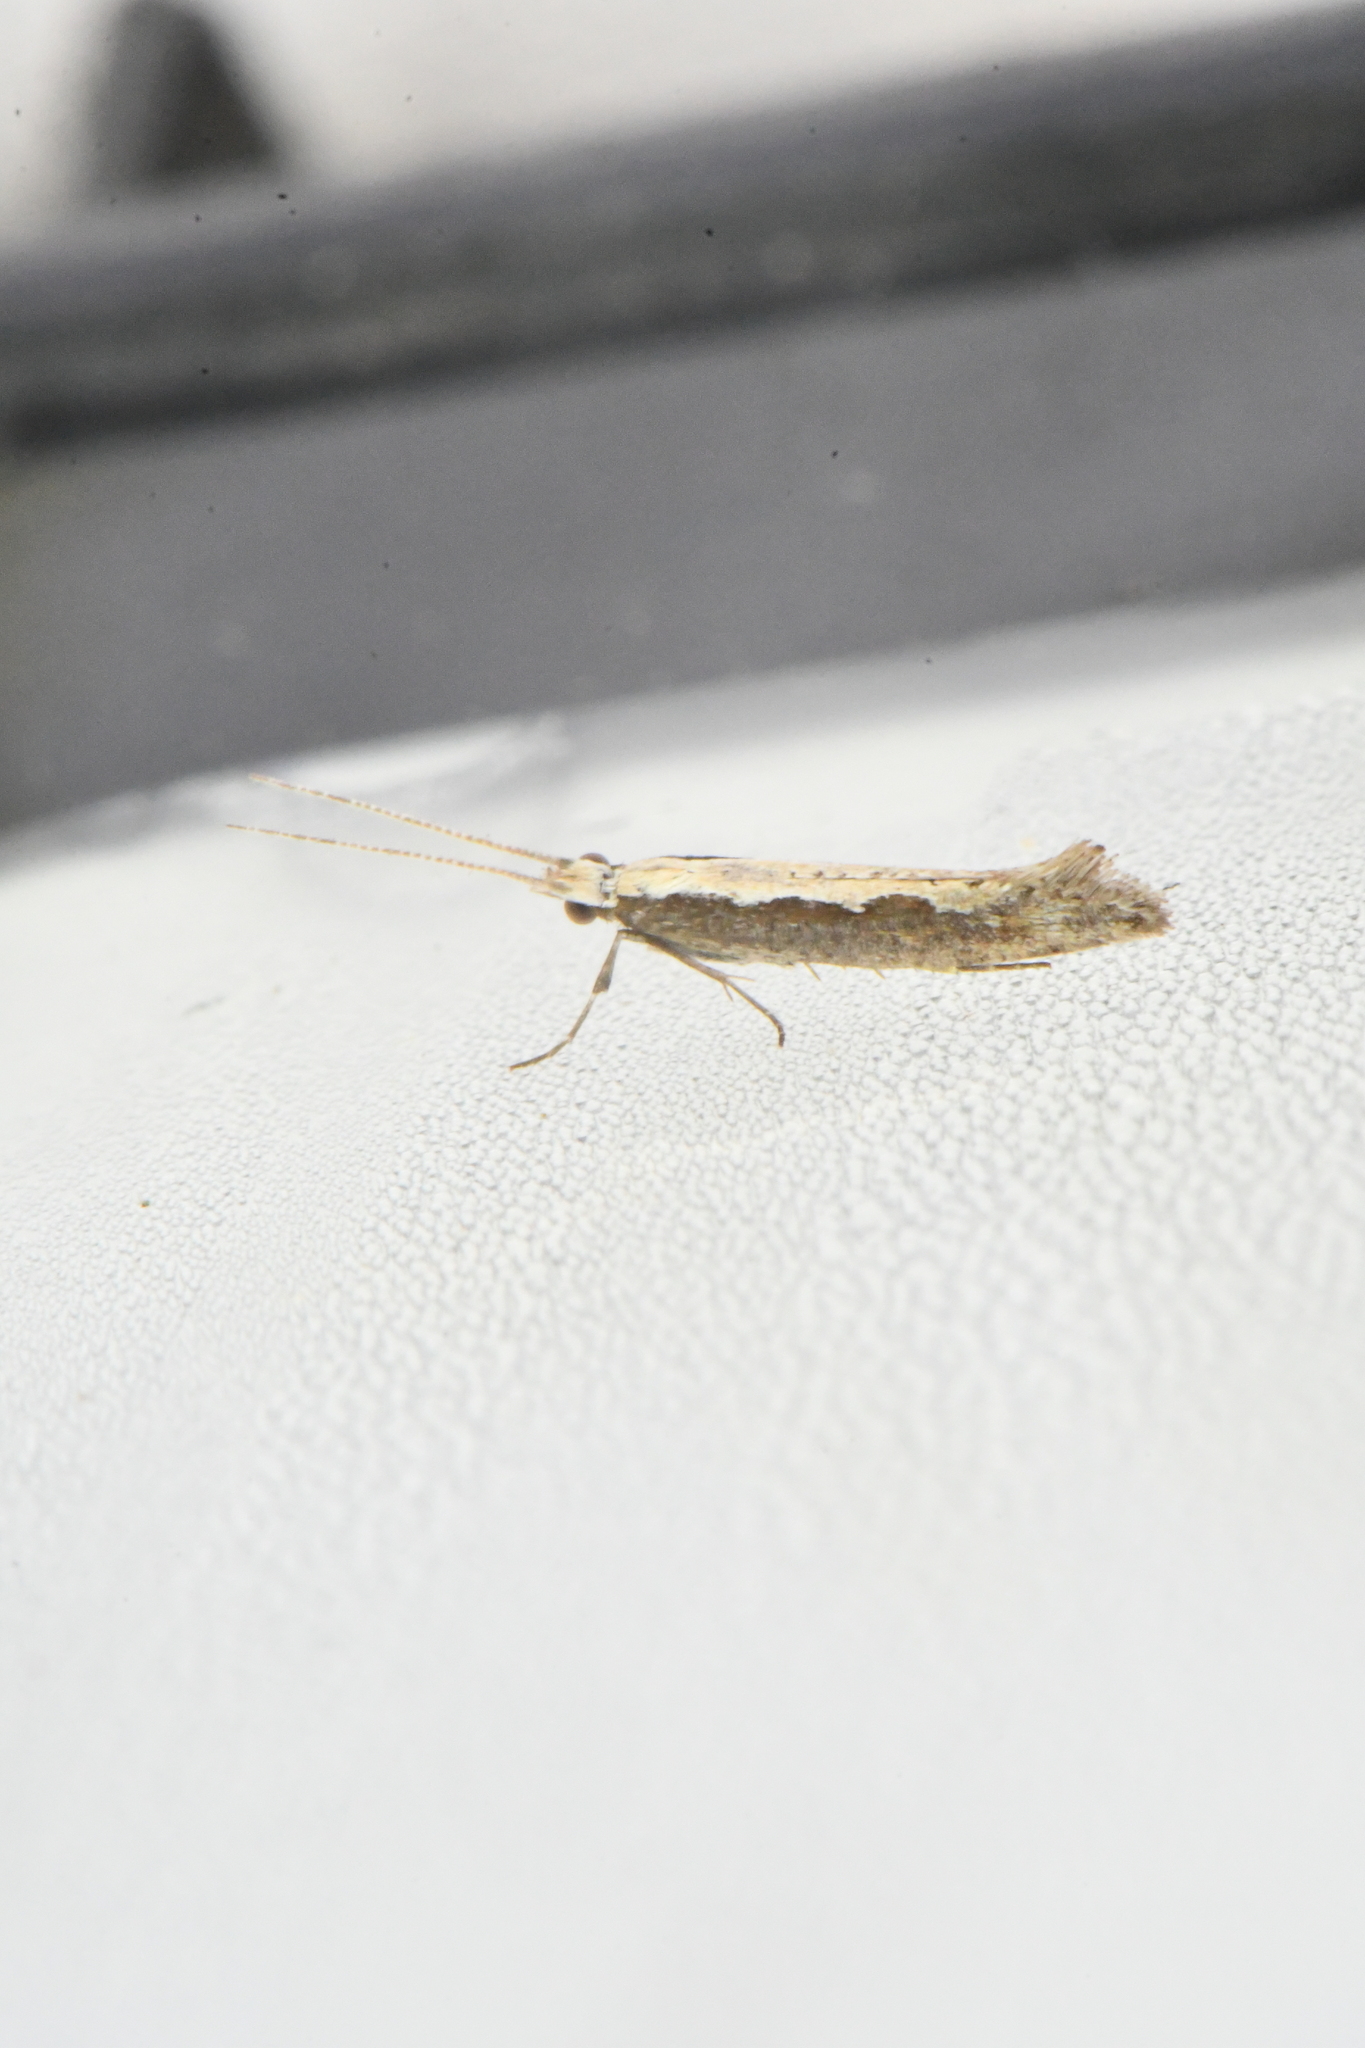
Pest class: diamondback_moth